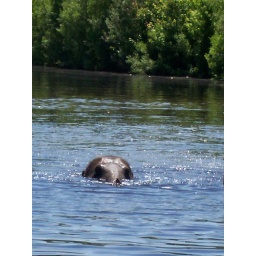
Twice daily the elephants get to go for a swim. Everyone crowds around the fence to watch.